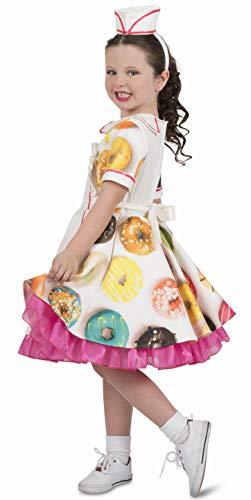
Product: Princess Paradise Donut Waitress Child's Costume, X-Small
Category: Toys & Games | Dress Up & Pretend Play | Costumes
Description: Princess Paradise offers a variety of retro themed costumes in an assortment of styles; combine together for some dress up fun.
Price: $23.99
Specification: ProductDimensions:20x19x3inches|ItemWeight:10.7ounces|ShippingWeight:10.7ounces(Viewshippingratesandpolicies)|ASIN:B071RS4TG9|Itemmodelnumber:PP4658_XS|Manufacturerrecommendedage:36months-4years